J. D. Salinger

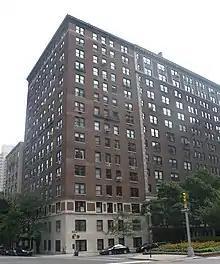
Where Salinger grew up, 1133 Park Avenue in Manhattan

Jerome David Salinger was born in Manhattan, New York City, on January 1, 1919. His father, Sol Salinger, traded in Kosher cheese, and was from a family of Lithuanian-Jewish descent from Russian Empire. Sol's father was the rabbi for Adath Jeshurun Congregation in Louisville, Kentucky.